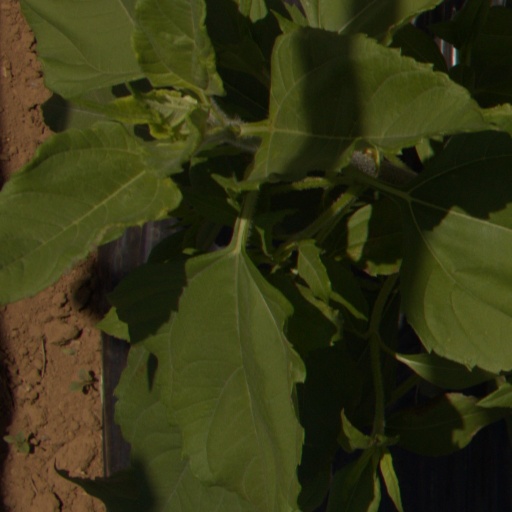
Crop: Jerusalem artichoke